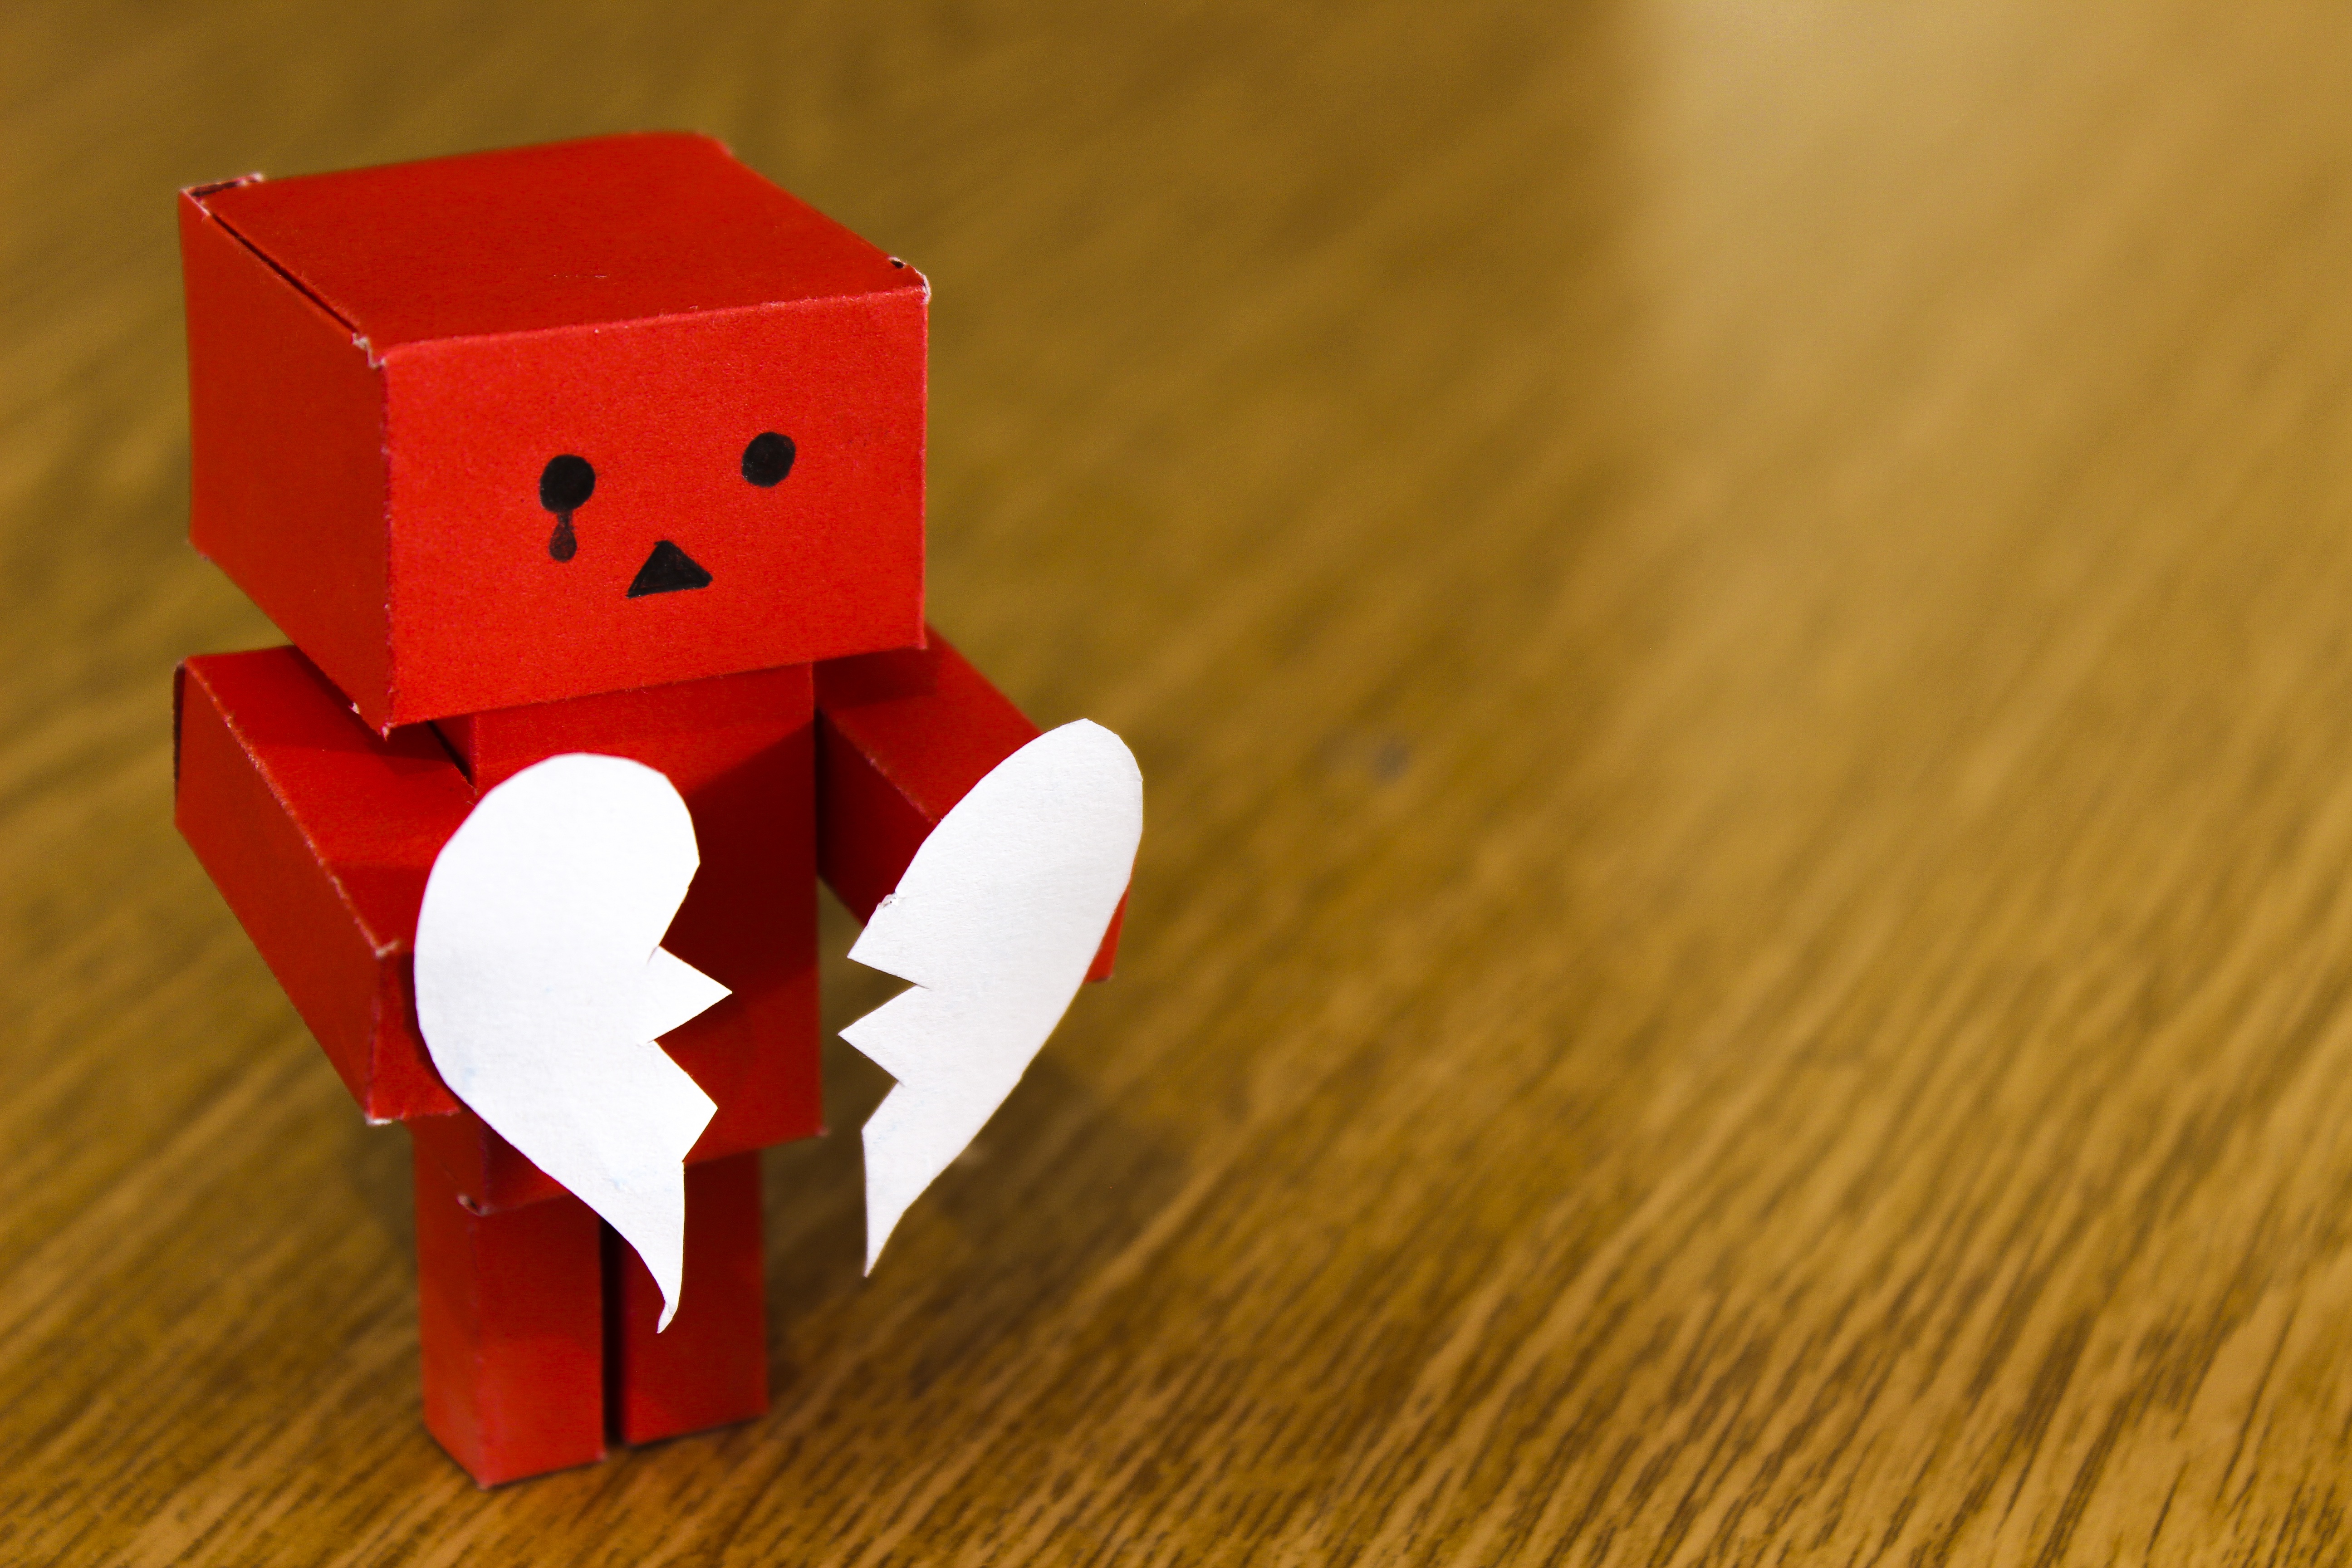
number, love, heart, red, broken, toy, cry, sad, art, crying, unhappy